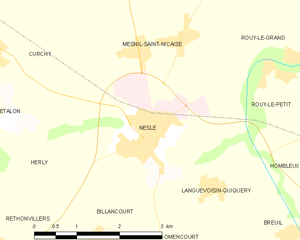
Carte des communes françaises Nesle